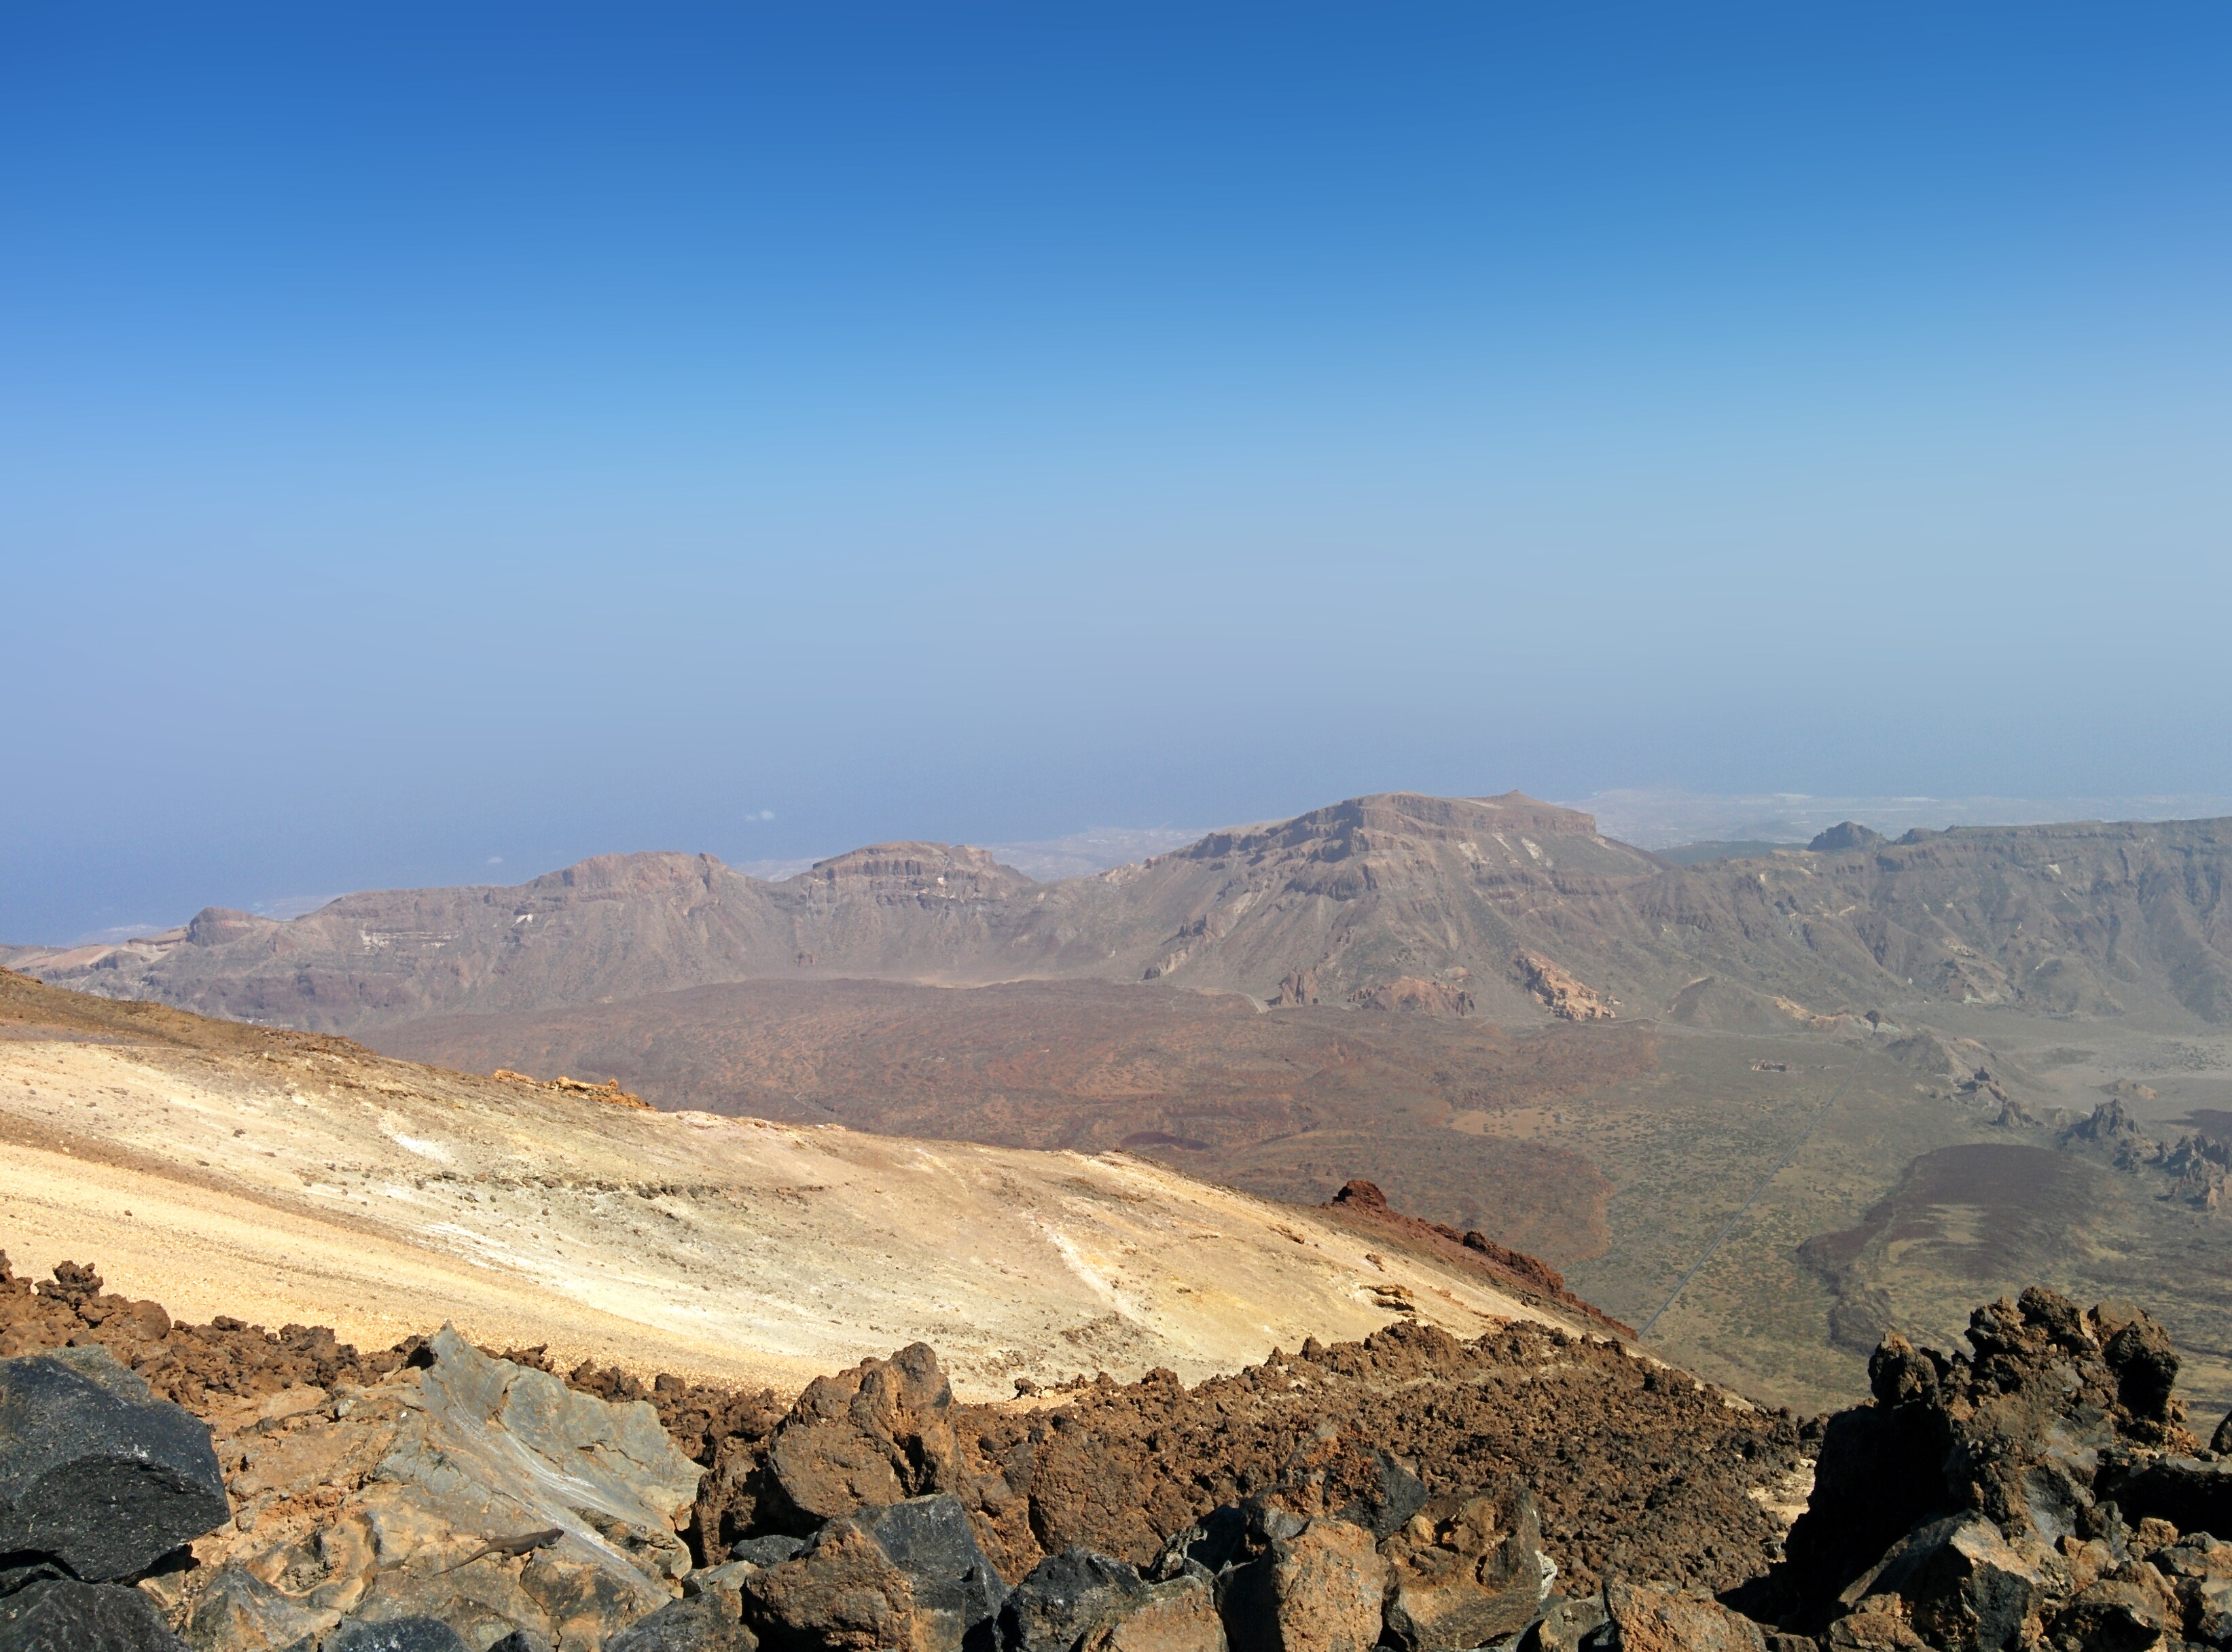
landscape, sea, nature, rock, horizon, wilderness, walking, mountain, sky, grain, hill, desert, view, valley, mountain range, stone, panorama, europe, telescope, heaven, ridge, summit, rocks, stones, clouds, spain, geology, mountains, plateau, canarias, tenerife, wadi, canary islands, landform, natural environment, geographical feature, mountainous landforms